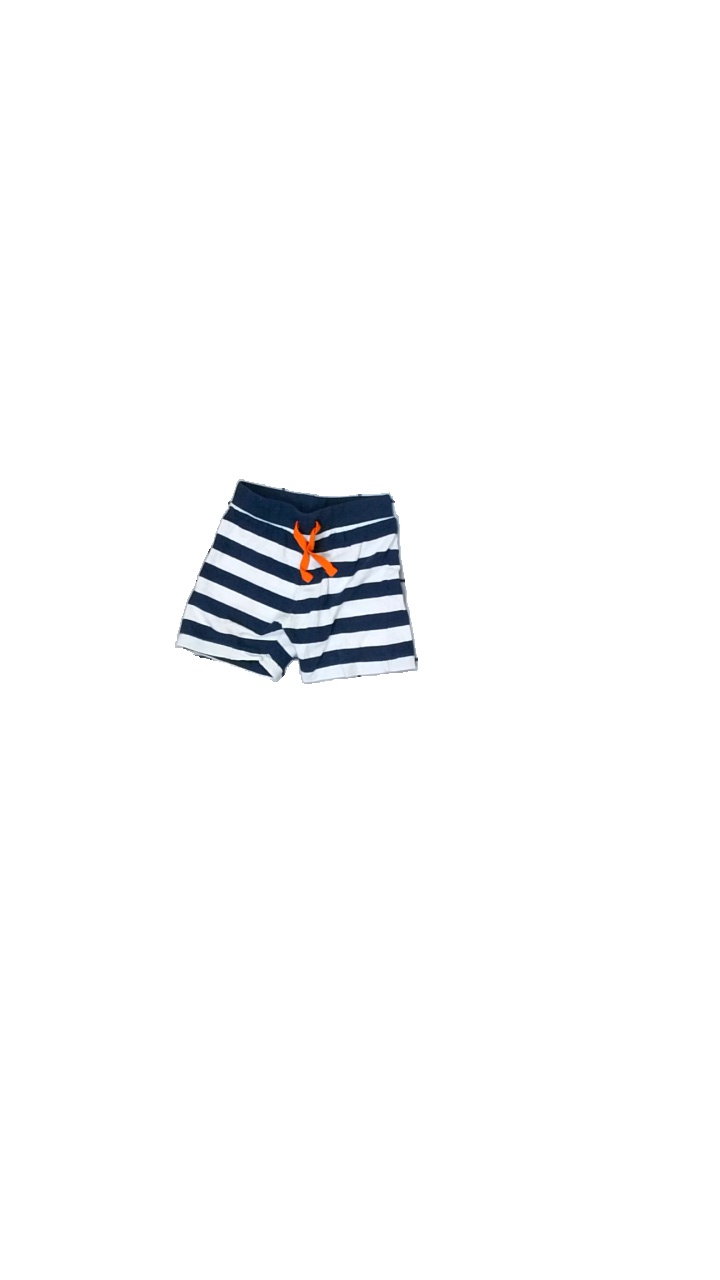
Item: Shorts (Children)
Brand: Primark
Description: striped shorts
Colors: White, Blue
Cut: Regular
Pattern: Other
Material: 100% Cotton
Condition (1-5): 5
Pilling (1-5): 5
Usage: Reuse
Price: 50-100